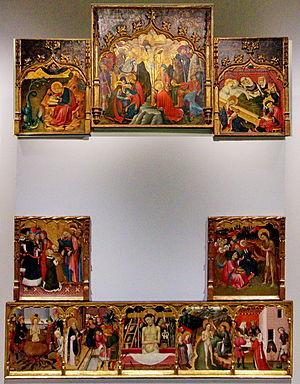
Bernat Martorell, est un peintre catalan, rattaché par la critique à la deuxième période du gothique international, plus influencée que la première par le style flamand. Au milieu du XVᵉ siècle, il est considéré comme l'un des principaux artistes de Catalogne. Son œuvre comprend principalement des retables, mais il a également réalisé des vitraux et des enluminures - par exemple celles d'un livre d'heures conservé à l'Institut municipal d'histoire de Barcelone.